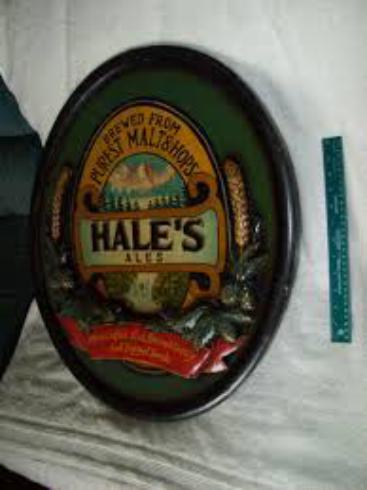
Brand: Hale's Ales
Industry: Food